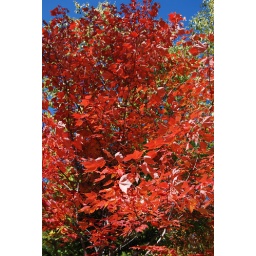
Could not resist the fall color with the deep blue sky in teh back ground.